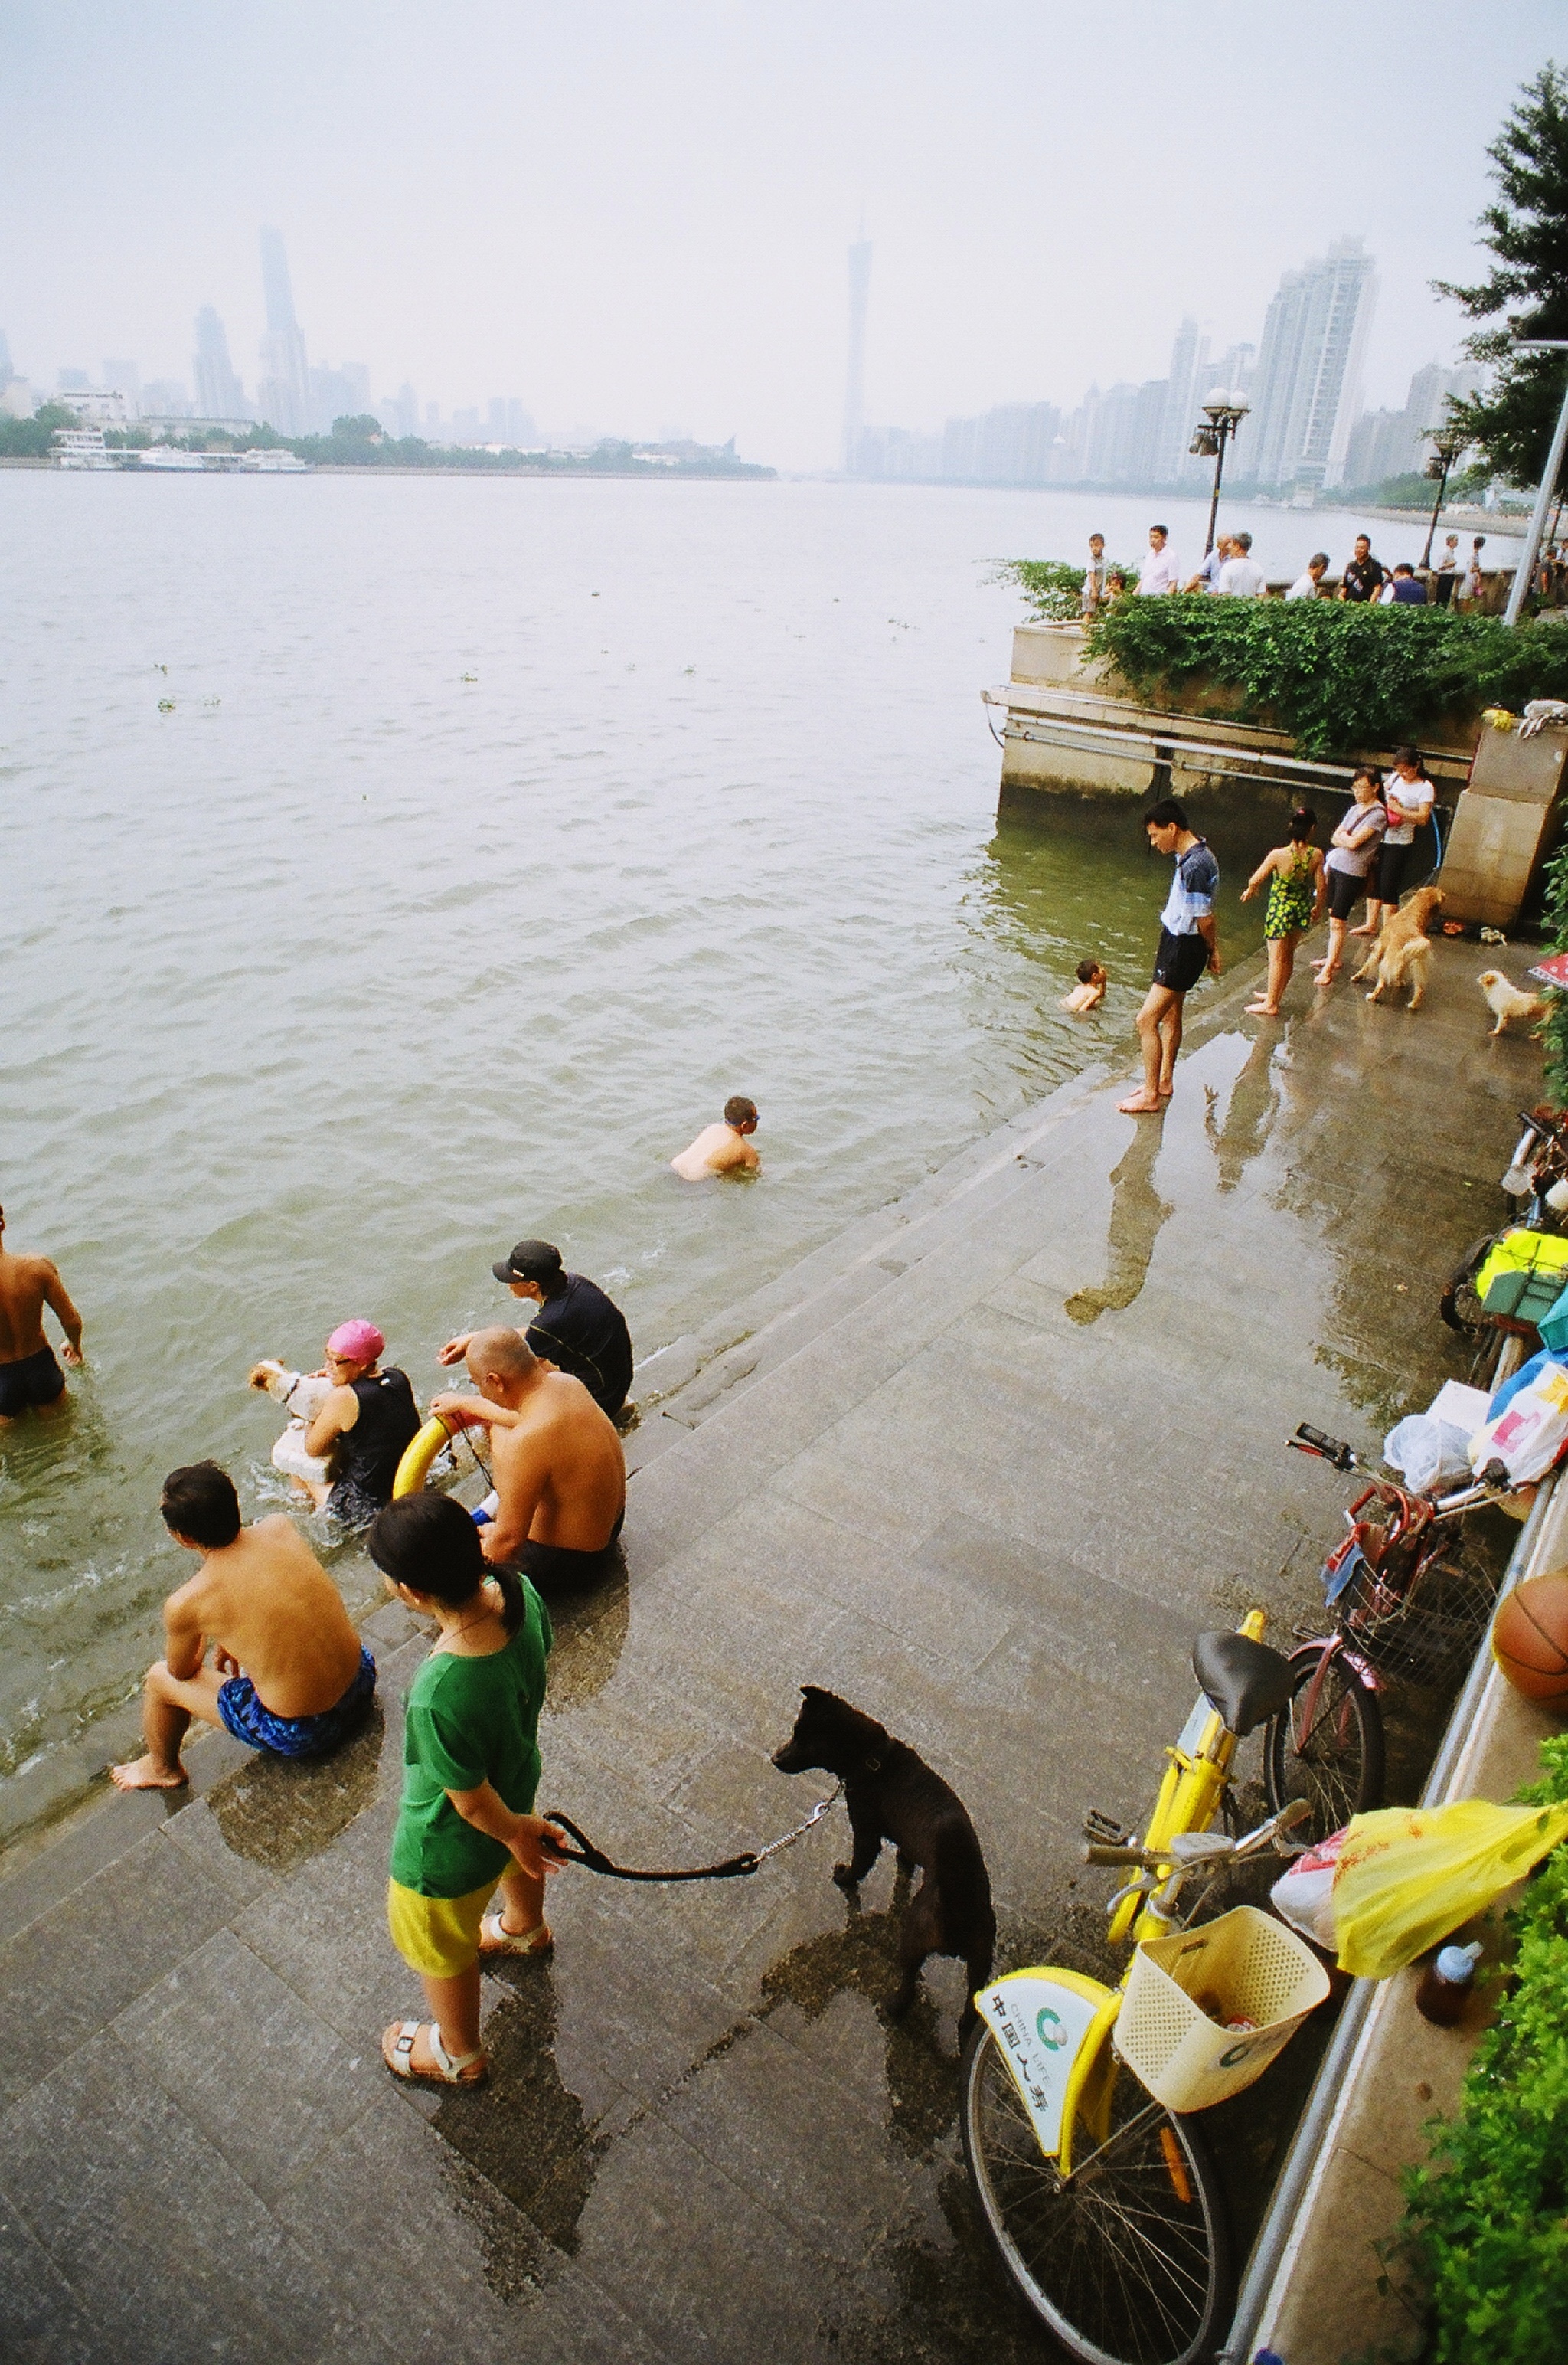
beach, sea, water, boat, camera, retro, river, film, slr, vacation, tourism, boating, 135mm, 135, negatives, hips, endurance sports